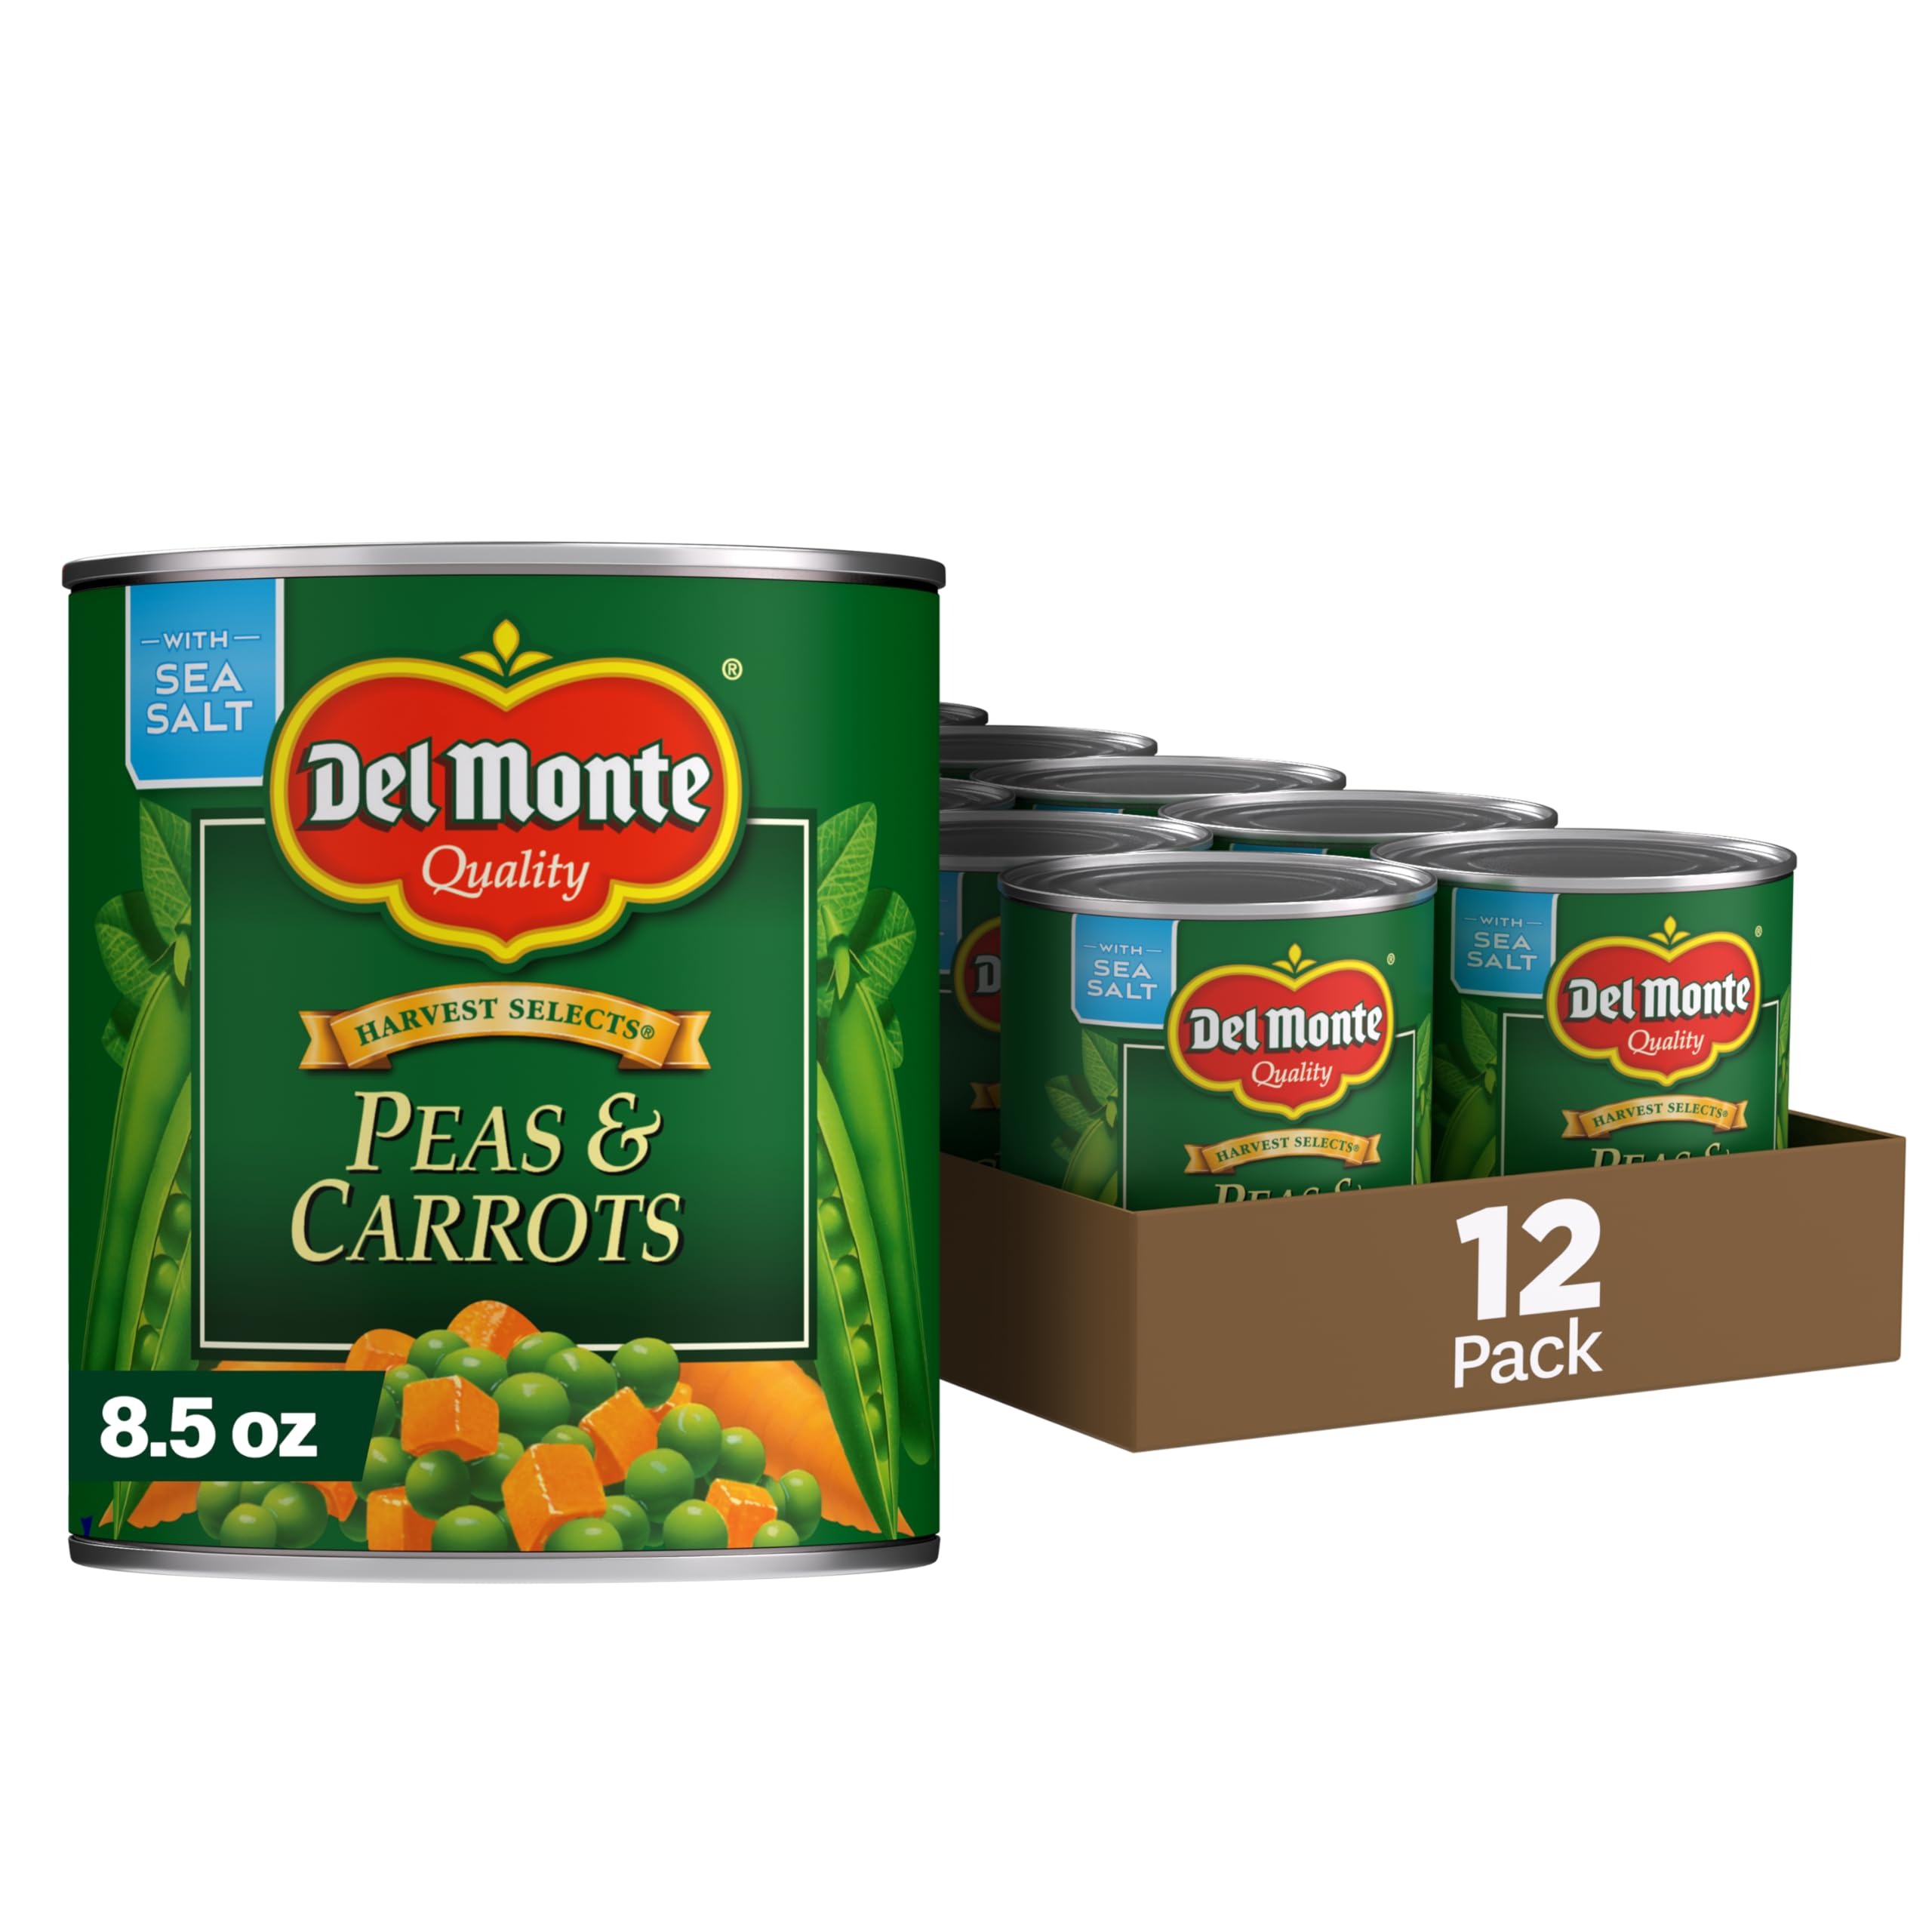
Item Name: Del Monte Special Blends Peas & Carrots, Canned Vegetables, 8.5 Oz, Pack of 12
Bullet Point 1: Twelve 8.5 oz cans of DEL MONTE SPECIAL BLENDS Peas & Carrots
Bullet Point 2: Canned peas and carrots make a quick canned vegetables side dish
Bullet Point 3: Can vegetables contain just peas, carrots, water, sugar and natural sea salt
Bullet Point 4: Canned carrots and peas are Non-GMO with no artificial additives or preservatives
Bullet Point 5: Heat and serve DEL MONTE Vegetables or add can of peas and carrots to your favorite recipes
Bullet Point 6: Country string: united states
Value: 102.0
Unit: ounce

Price: 12.155